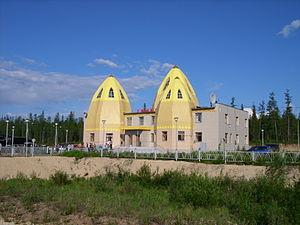
La Magistrale Amour-Iakoutie est une ligne de chemin de fer située en Sibérie, Russie qui relie la ligne du Transsibérien et celle de la Magistrale Baïkal-Amour au sud de la République de Sakha. L'appellation AIAM n'est pas officielle mais est celle utilisée par les représentants officiels du chemin de fer russe ; il n'existe aucun organisme ferroviaire public ou privé portant ce nom.